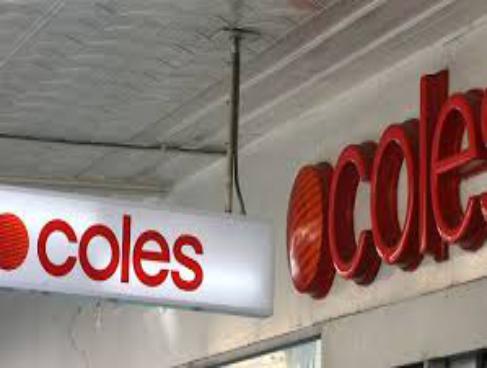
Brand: coles
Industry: Others